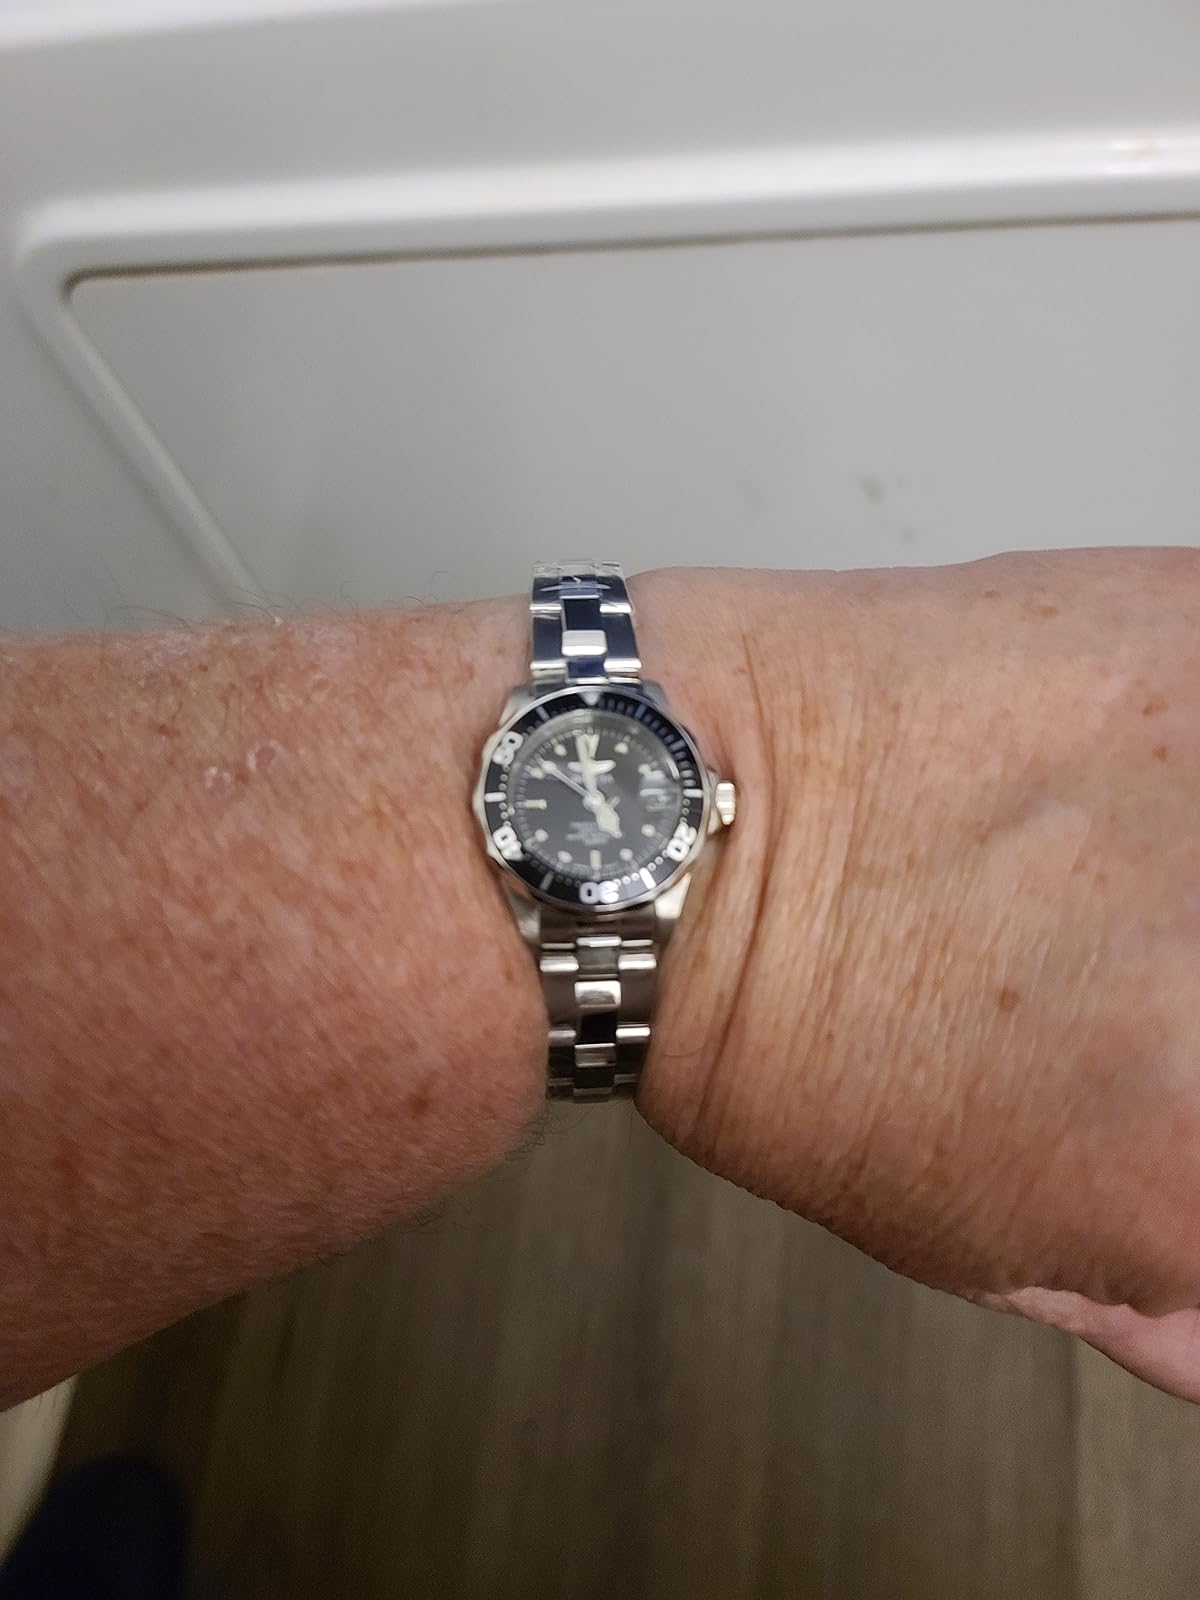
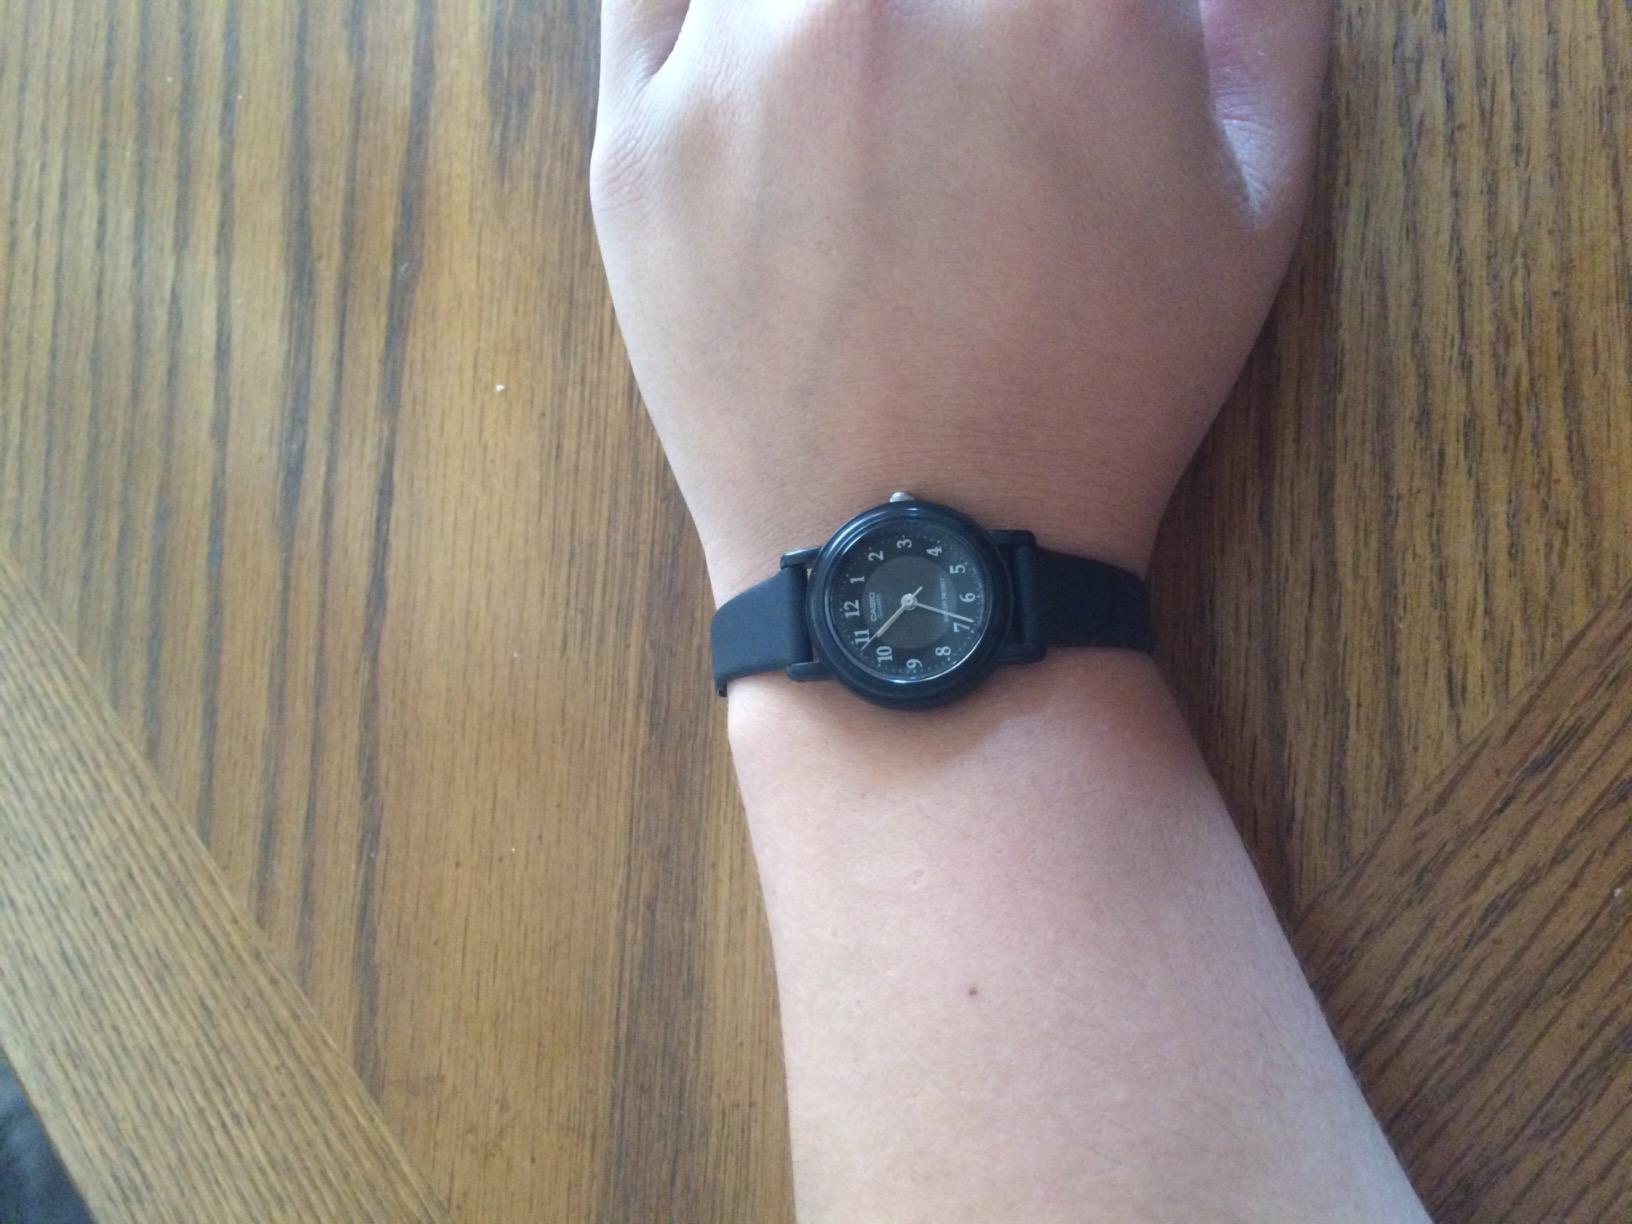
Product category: accessories_watch
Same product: no